J. Michel Doyon

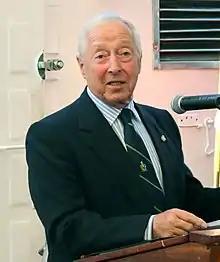
Doyon in 2017

Joseph Michel Doyon (born April 22, 1943) is a Canadian lawyer, historian, and author who served as the 29th lieutenant governor of Quebec. He assumed office on September 24, 2015 and was succeeded by Manon Jeannotte on January 25, 2024. Doyon previously served as the 144th head of the Bar of Quebec for the 2007–2008 term.